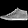
Label: Sneaker